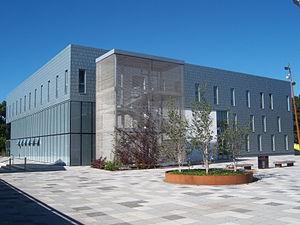
L'université du Kent est une université publique britannique fondée en 1965. Ses campus se trouvent à Canterbury, Medway et Tonbridge dans le Kent en Angleterre. Jusqu'en 2003, le principal campus de l'université se trouvait à Canterbury et le nom officiel de l'université était université du Kent à Canterbury.